Elmbrook Farm

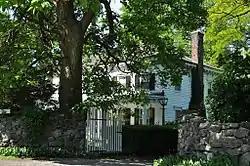

Elmbrook Farm is a historic farm complex located at Schodack in Rensselaer County, New York. The farmhouse itself was built about 1830 and modified about twenty years later to include Greek Revival architecture. The complex also includes a barn (ca. 1790), a shop / office (ca. 1800), a milk shed, a corn crib, a cinder block garage, and a small family burial plot.